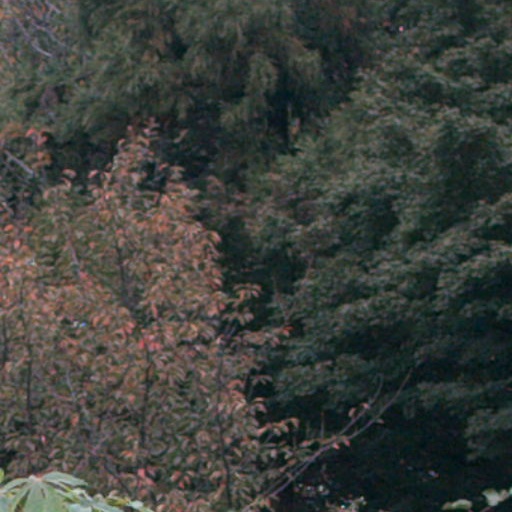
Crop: cassava